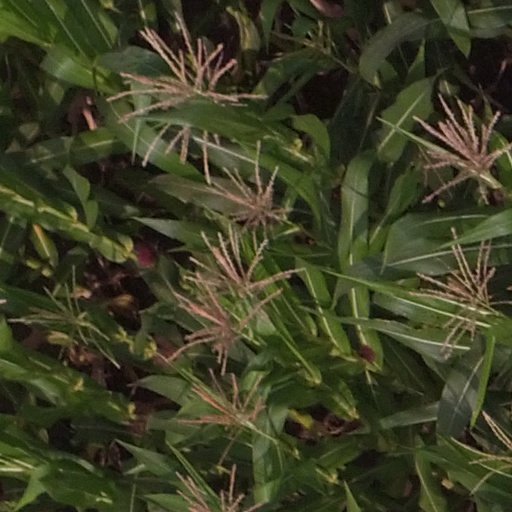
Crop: maize; corn